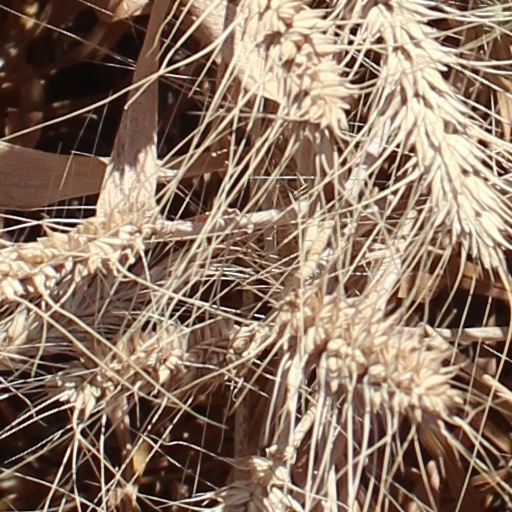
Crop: wheat